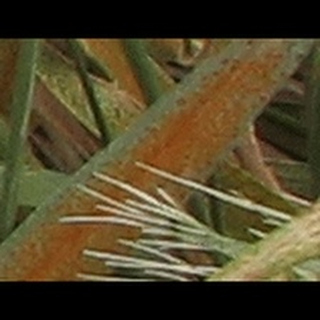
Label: wheat_brown_rust